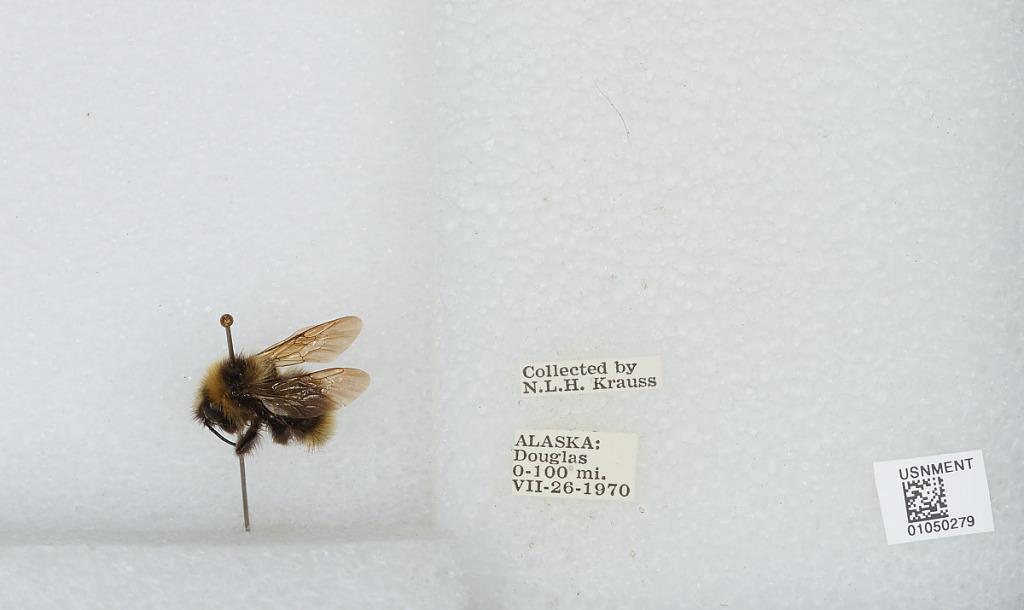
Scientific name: Bombus sp.
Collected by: N. Krauss
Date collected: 1960-7-26
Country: United States
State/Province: Alaska
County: Juneau
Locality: Douglas
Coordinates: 58.2756, -134.393